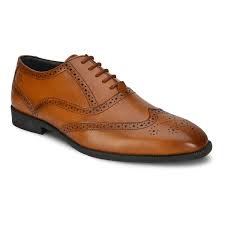
Label: Brogue